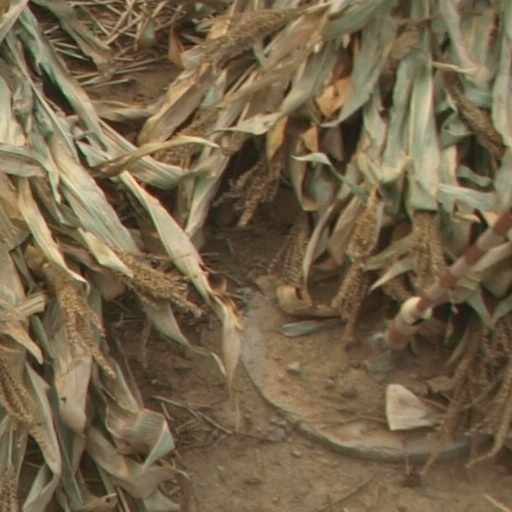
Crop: maize; corn